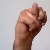
The image shows a hand gesture representing the letter 'N' in Indian Sign Language.